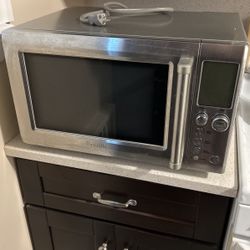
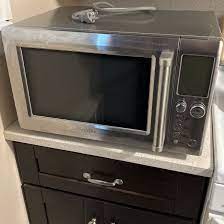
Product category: misc
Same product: yes